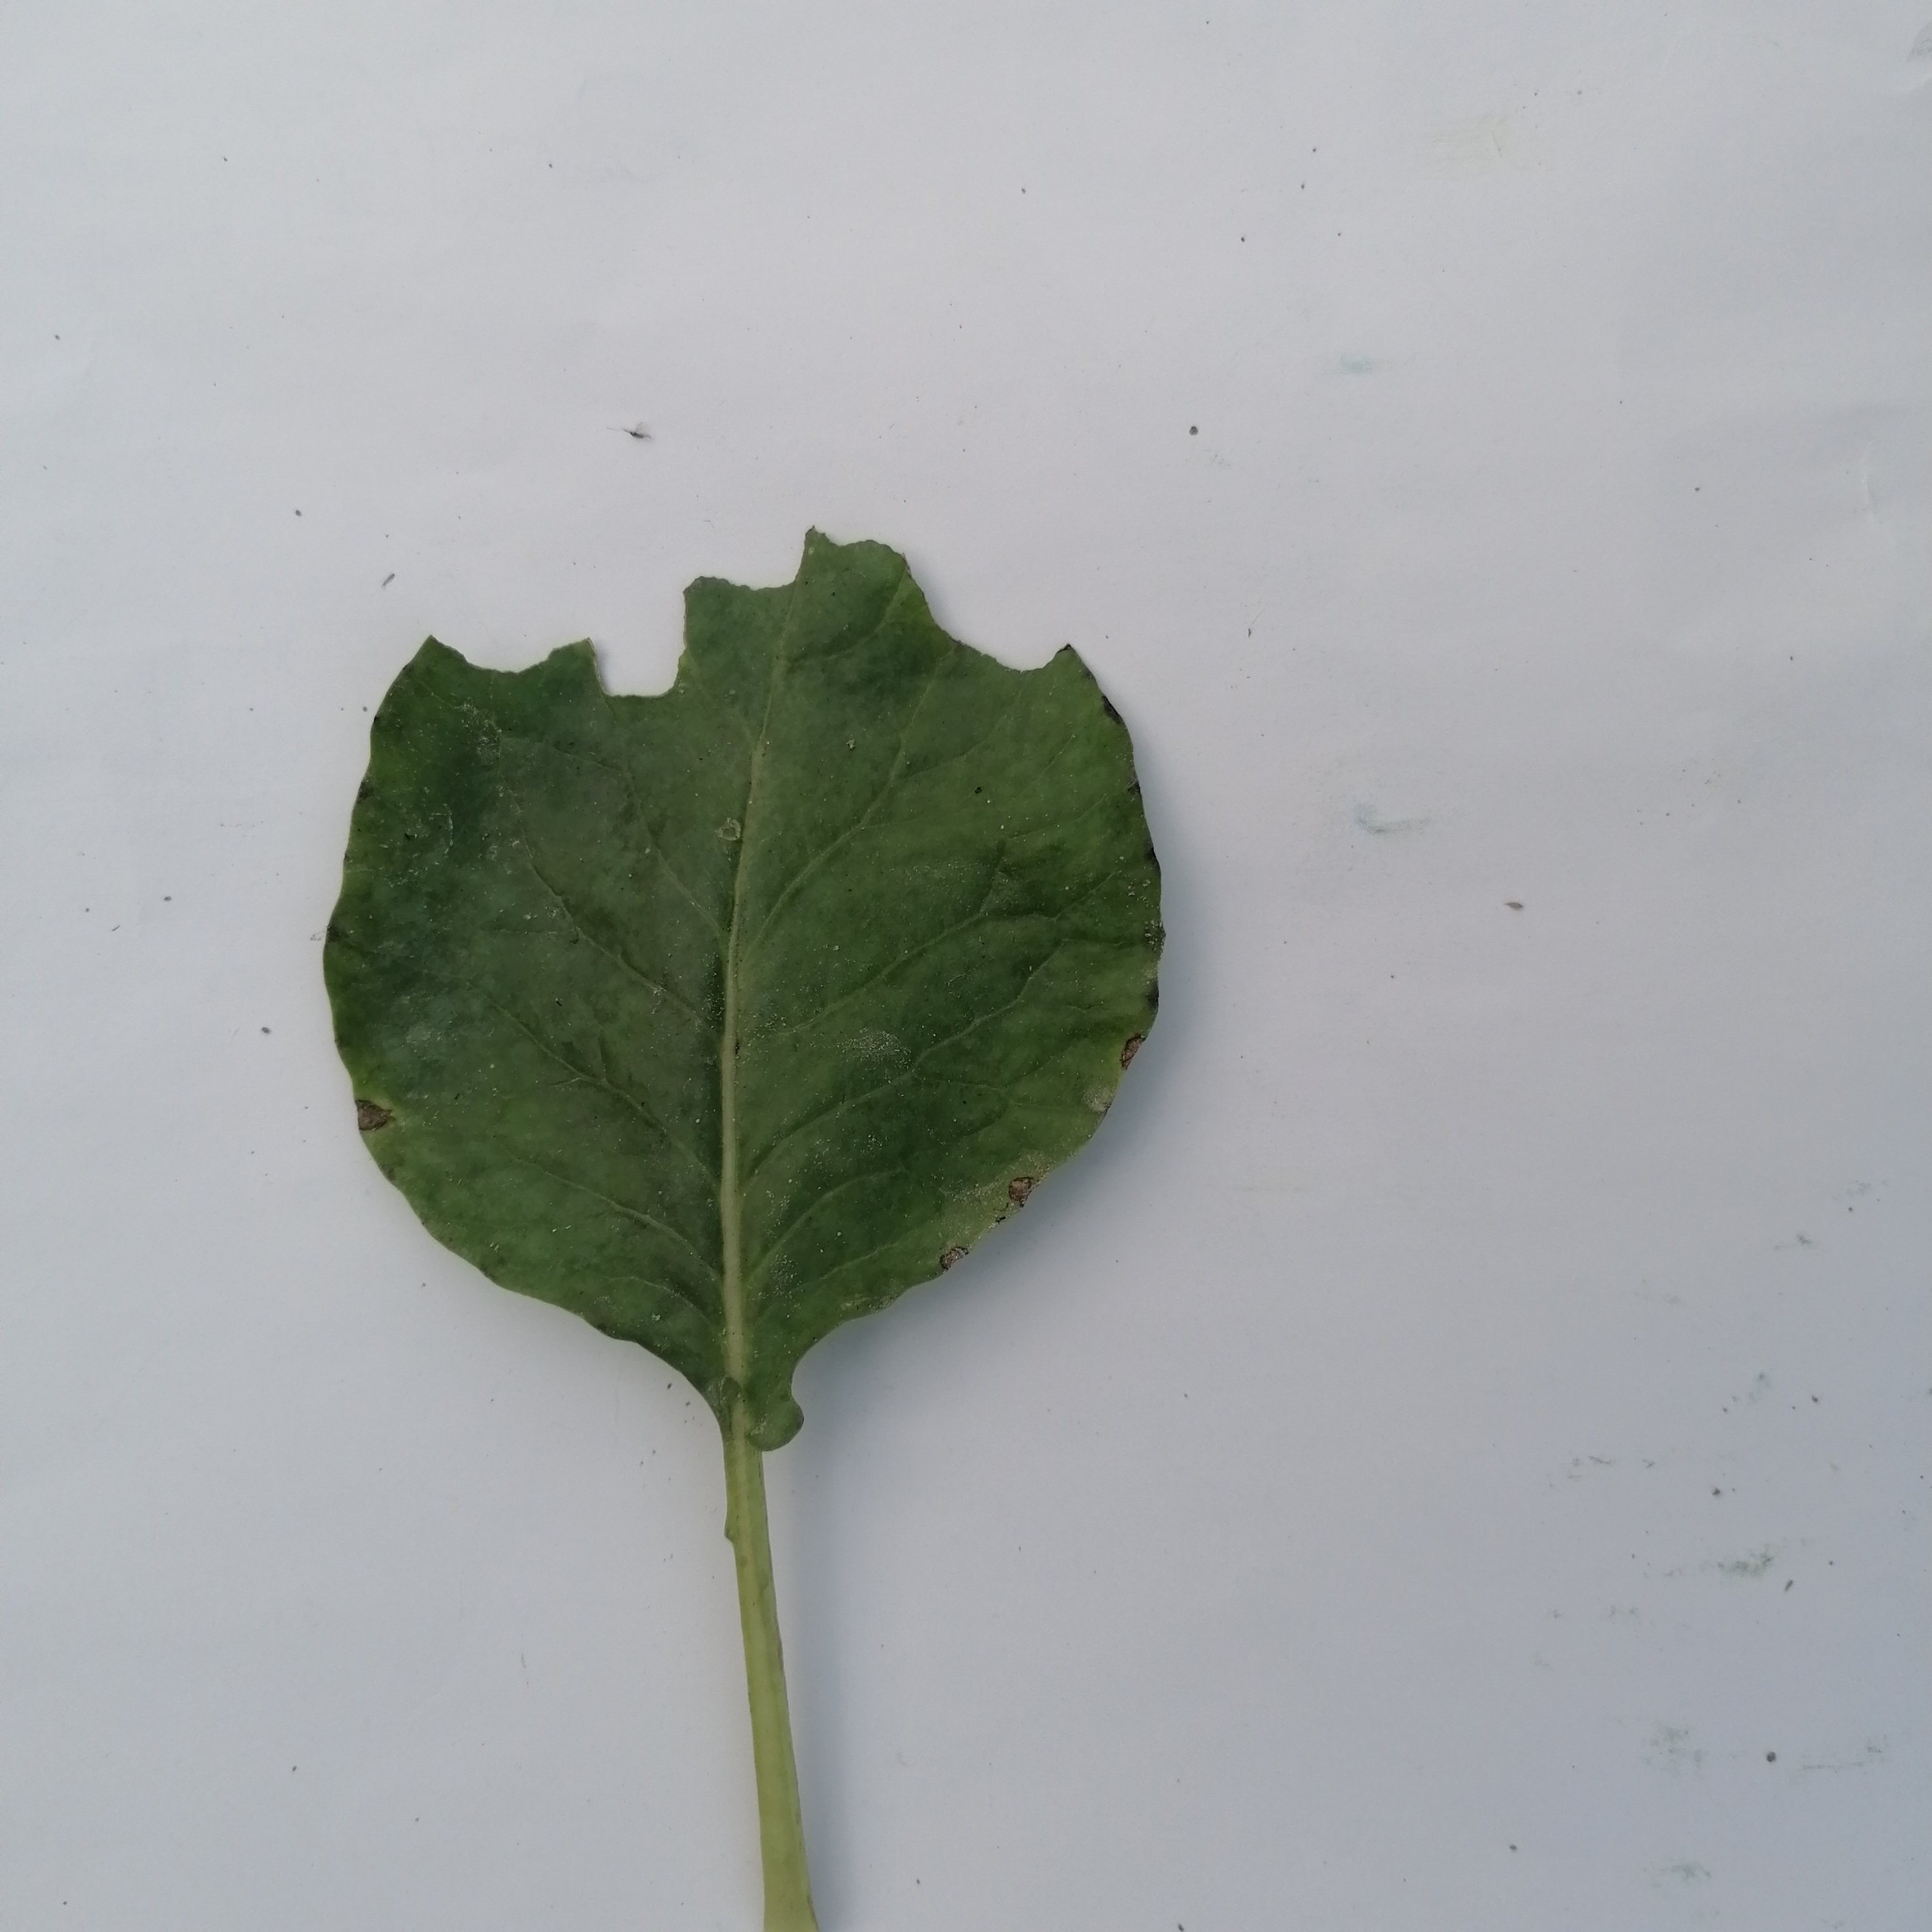
Label: Insect Hole